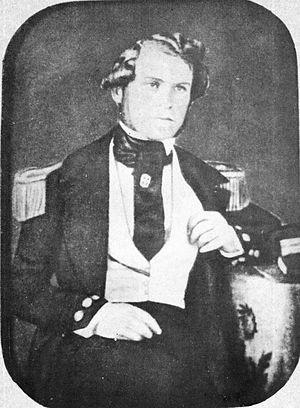
Benjamín Muñoz Gamero, né à Mendoza, en Argentine le 31 mars 1817 et mort à Punta Arenas au Chili le 3 décembre 1851, est un officier de marine et homme politique chili du XIXᵉ siècle. Sénateur et gouverneur de Punta Arenas, sur le détroit de Magellan, il est tué pendant la mutinerie de Cambiazo pendant la révolution chilienne.